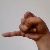
The image shows a hand gesture representing the letter 'J' in Indian Sign Language.